Echigo-Iwatsuka Station

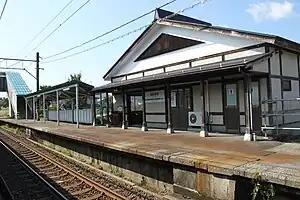
Echigo-Iwatsuka Station, October 2011

is a railway station in the city of Nagaoka, Niigata, Japan, operated by East Japan Railway Company (JR East).